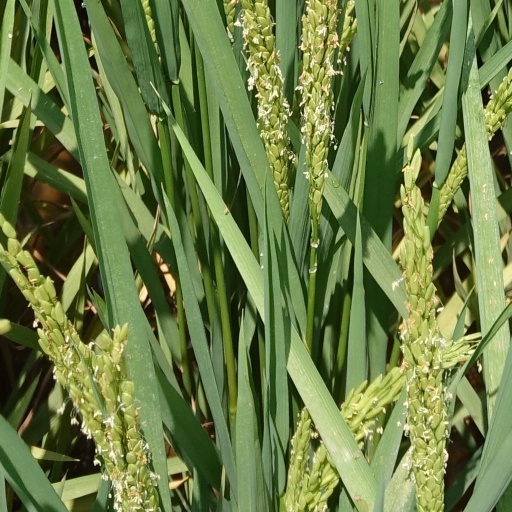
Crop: rice